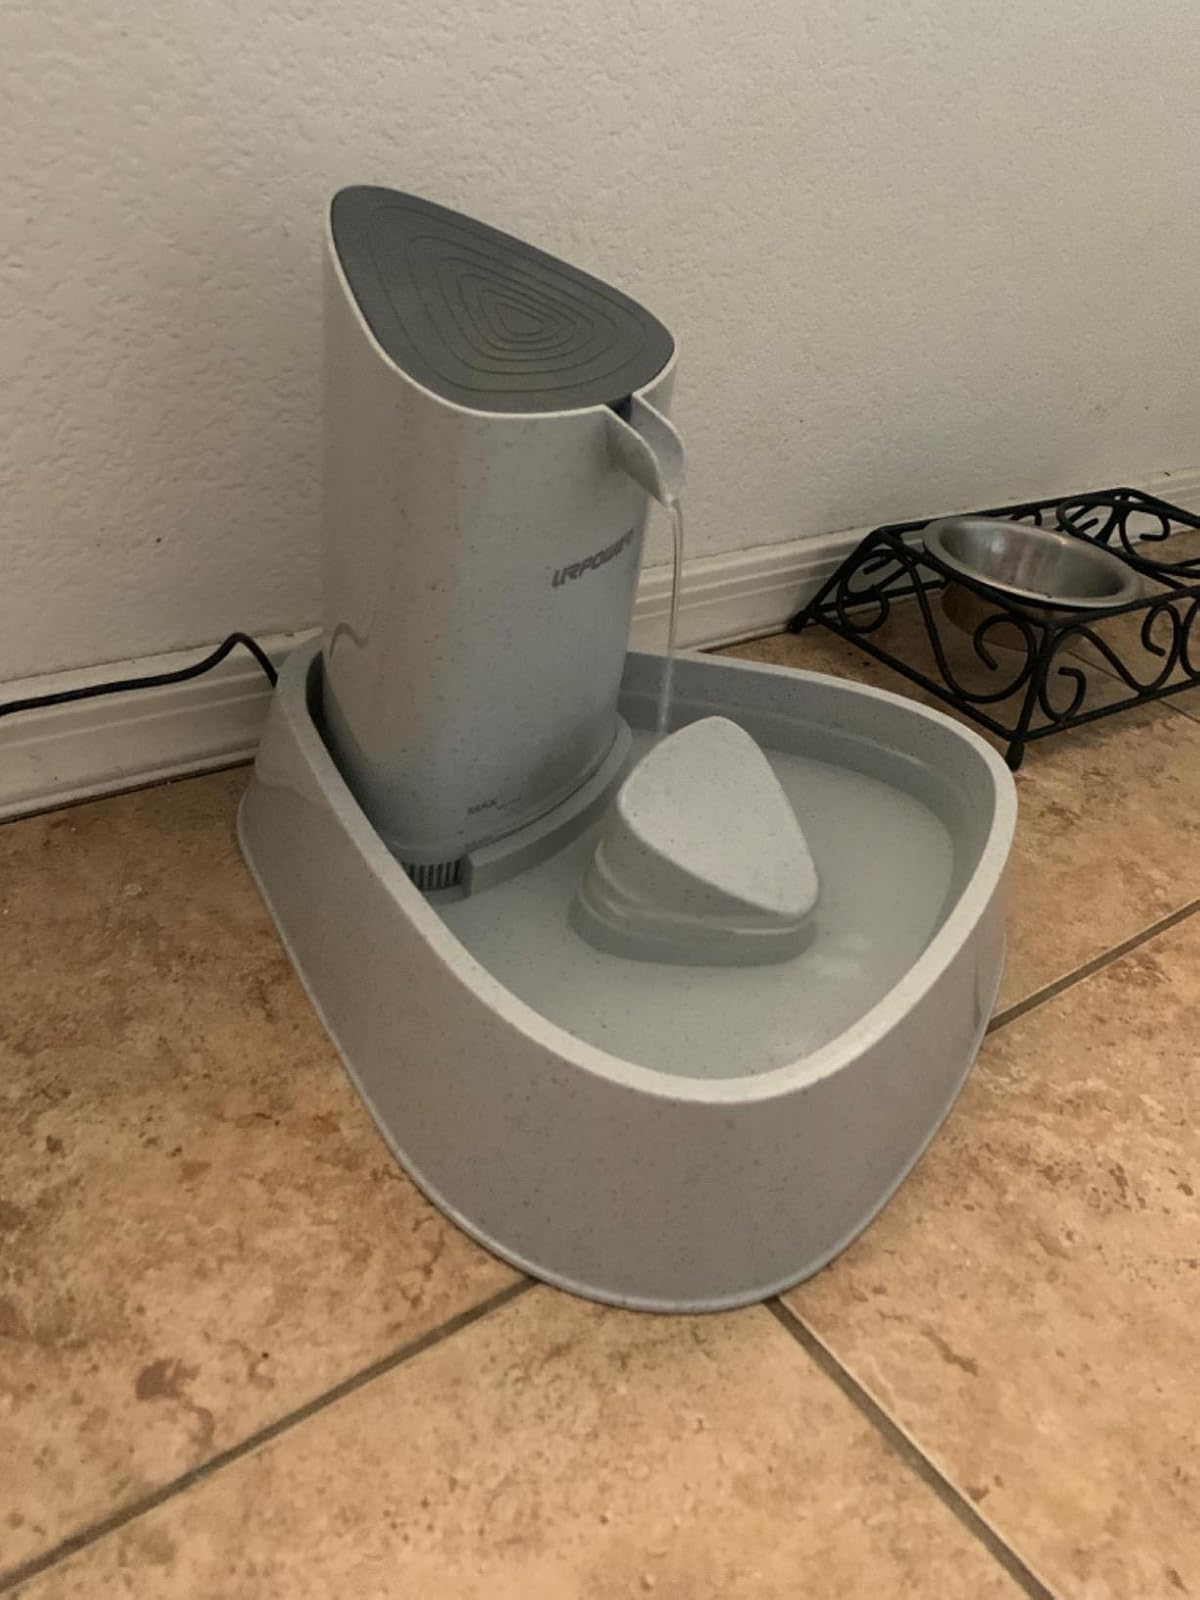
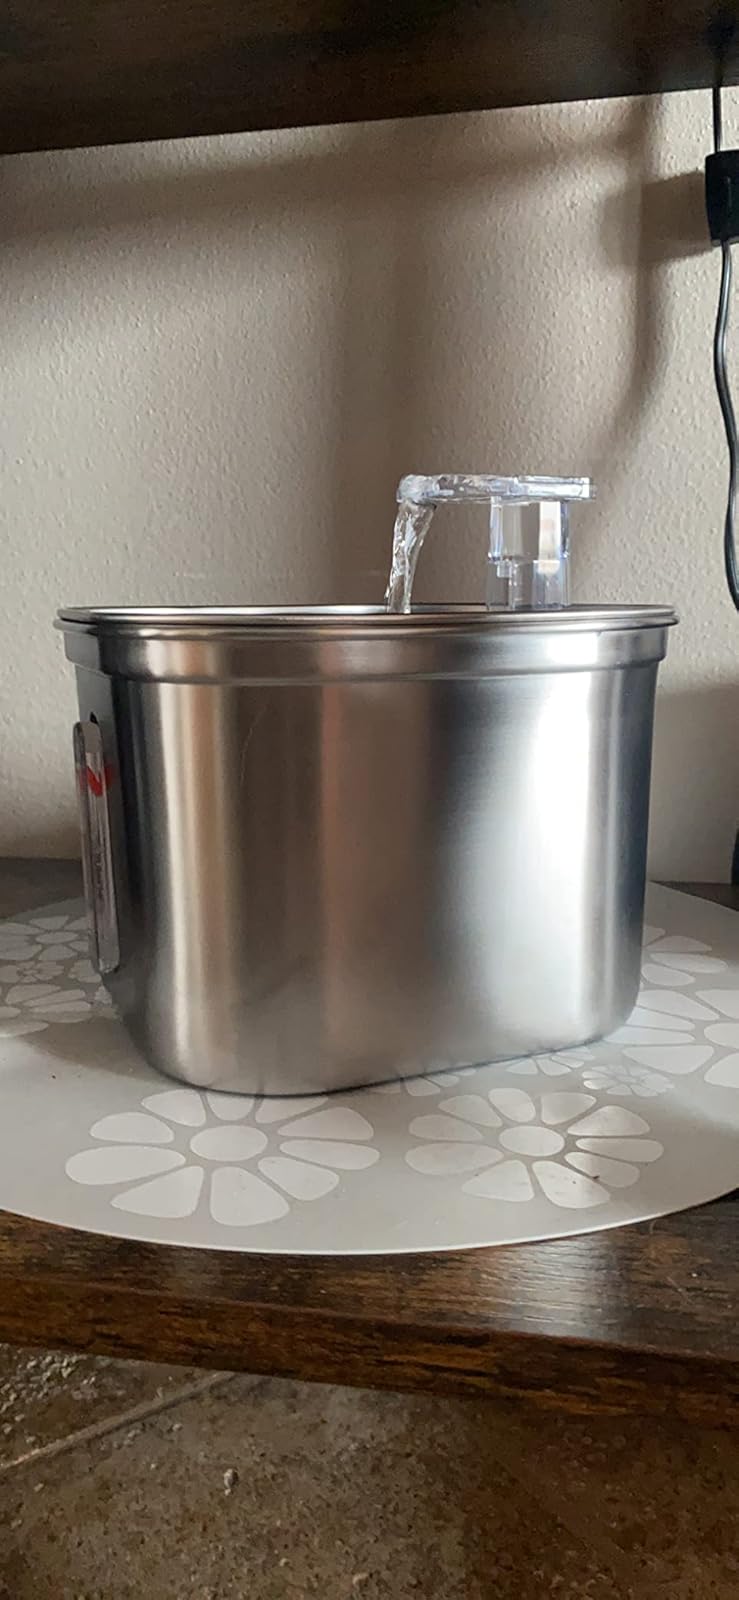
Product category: items_bowl
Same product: no